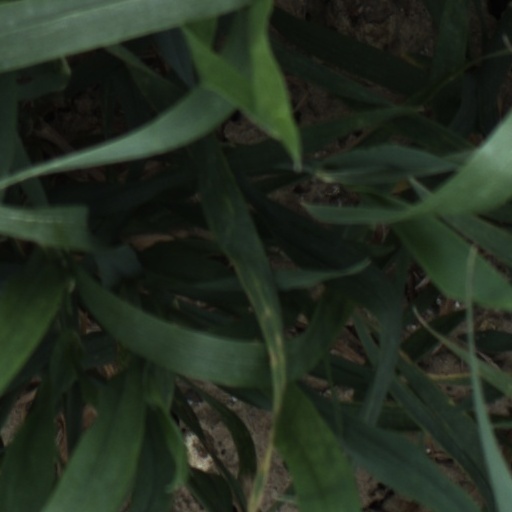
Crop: wheat